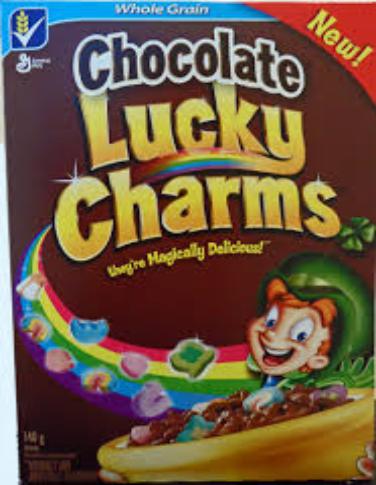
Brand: Chocolate Lucky Charms
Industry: Food